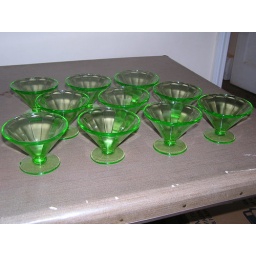
set of 10 green glass desert glasses, excellent condition, chip in base of one, $15